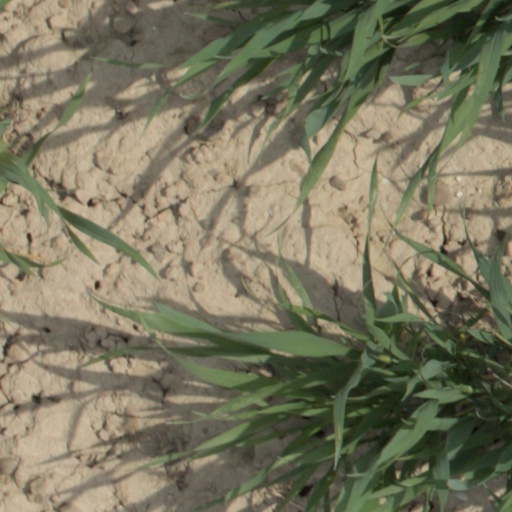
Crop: wheat